American Samoa

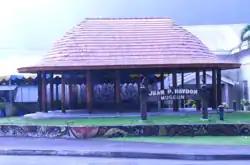
Jean P. Haydon Museum in Pago Pago

The Fair Labor Standards Act of 1938 has contained special provisions for American Samoa since its inception, citing its limited economy. American Samoan wages are based on the recommendations of a Special Industry Committee meeting bi-annually. Originally, the act contained provisions for other territories, provisions which were phased out as those territories developed more diverse economies.